Drunken Master

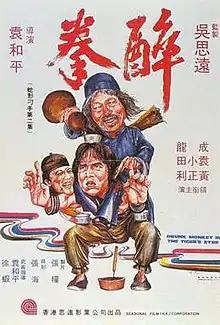
Theatrical release poster

Drunken Master, also known as Drunken Master The Beginning, is a 1978 Hong Kong martial arts comedy film directed by Yuen Woo-ping and produced and co-written by Ng See-yuen. The film features much of the same crew as Yuen's "Snake in the Eagle's Shadow" released earlier the same year, including lead actors Jackie Chan, Yuen Siu-tien (Woo-ping's father), and Hwang Jang-lee; although narratively unrelated, "Drunken Master" bears similarities to its predecessor in its story and style.